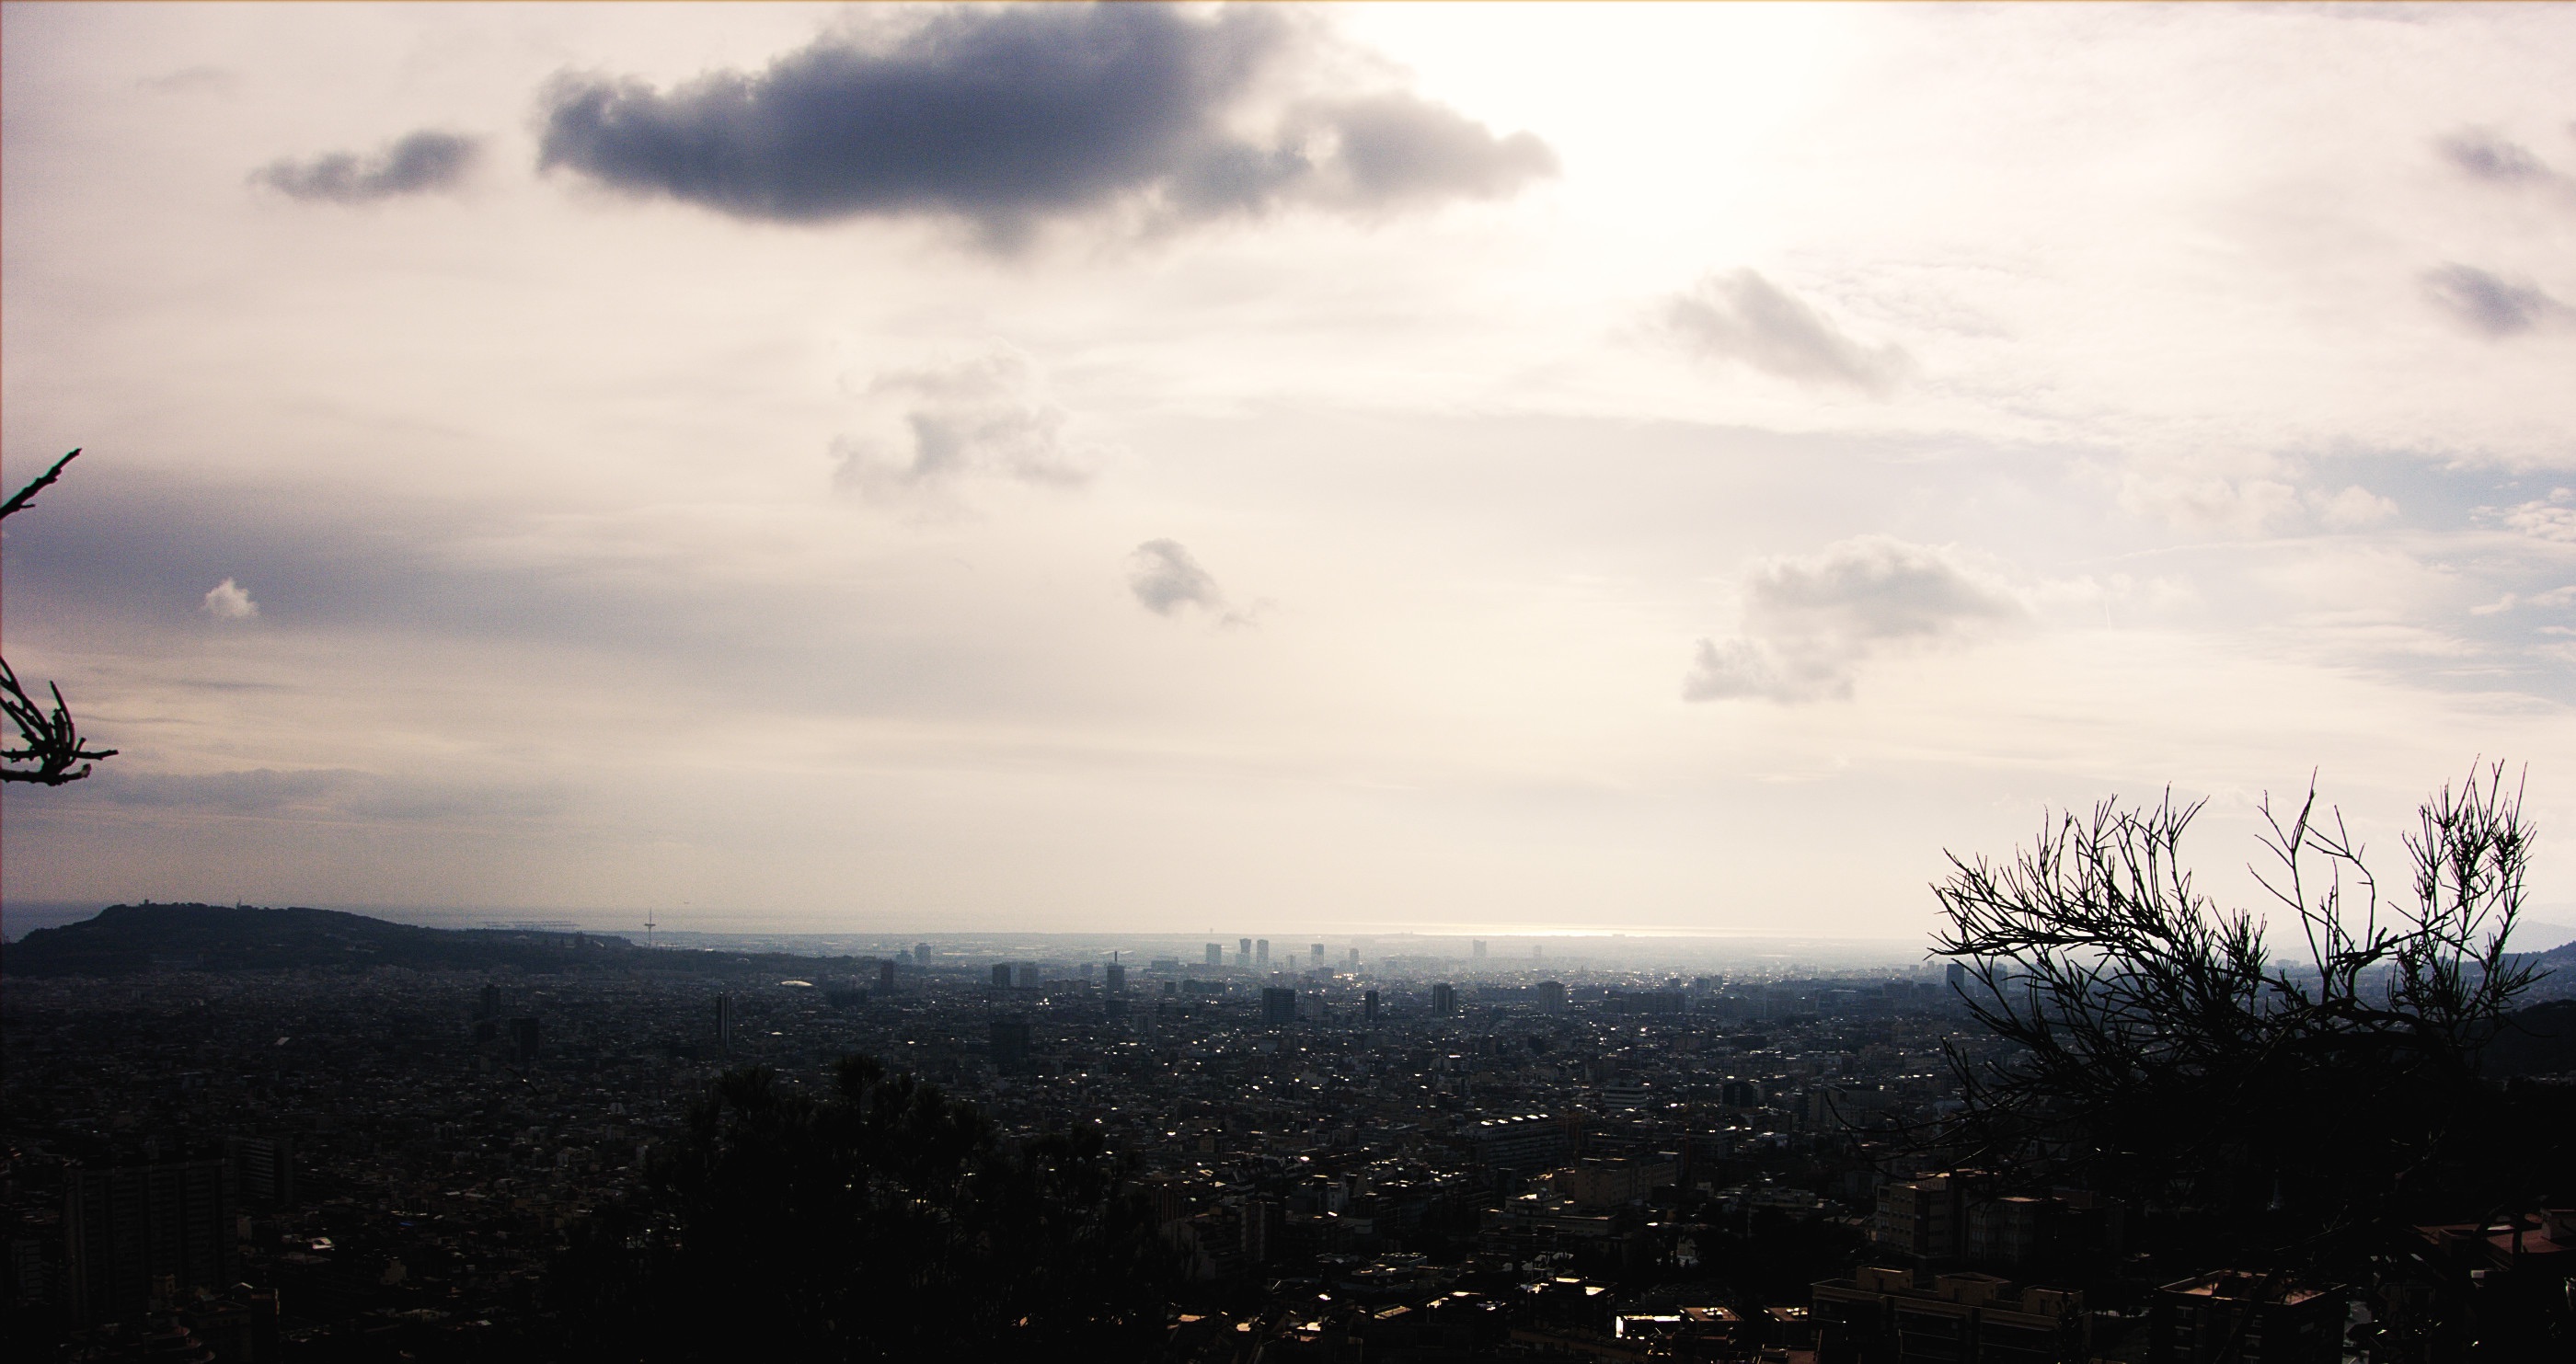
horizon, cloud, sky, sunrise, sunset, skyline, sunlight, morning, dawn, atmosphere, dusk, evening, weather, darkness, meteorological phenomenon, atmospheric phenomenon, atmosphere of earth